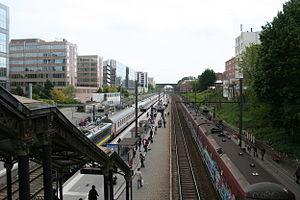
La gare d'Etterbeek est une gare ferroviaire belge de la ligne 161 de Bruxelles-Nord à Namur, située sur le territoire de la commune d’Ixelles, à proximité d'Etterbeek, dans la Région de Bruxelles-Capitale. Elle dessert notamment la Vrije Universiteit Brussel et l'université libre de Bruxelles.
Cet article recense le patrimoine immobilier protégé à Ixelles. Le patrimoine immobilier protégé fait partie du patrimoine culturel en Belgique.